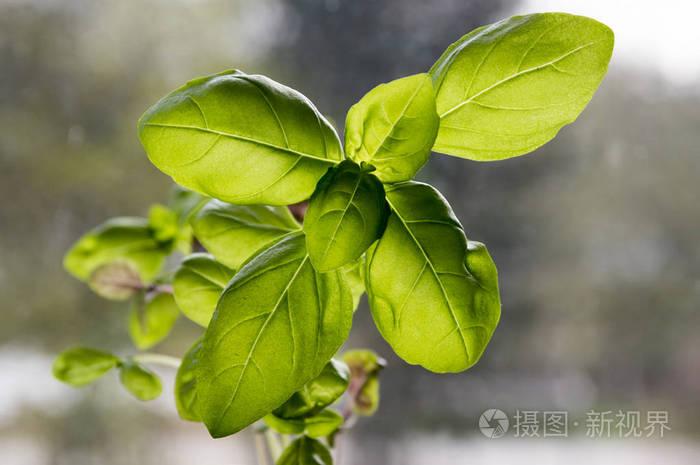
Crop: unknown
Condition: basil